Constantine XI Palaiologos

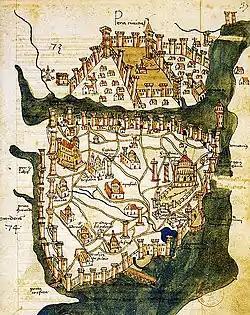
1422 map of Constantinople by cartographer Cristoforo Buondelmonti, the oldest surviving map of the city

After an unsuccessful Ottoman siege of Constantinople in 1422, Manuel II suffered a stroke and was left paralyzed in one side of his body. He lived for another three years, but the empire's government was effectively in the hands of Constantine's brother John. Thessaloniki was also under siege by the Ottomans; to prevent it from falling into their hands, John gave the city to the Republic of Venice. As Manuel II had once hoped years ago, John hoped to rally support from Western Europe, and he left Constantinople in November 1423 to travel to Venice and Hungary. By this time, Manuel had abandoned his hope of western aid and had even attempted to dissuade John from pursuing it. Manuel believed that an eventual church union, which would become John's goal, would only antagonize the Turks and the empire's populace, which could have started a civil war.